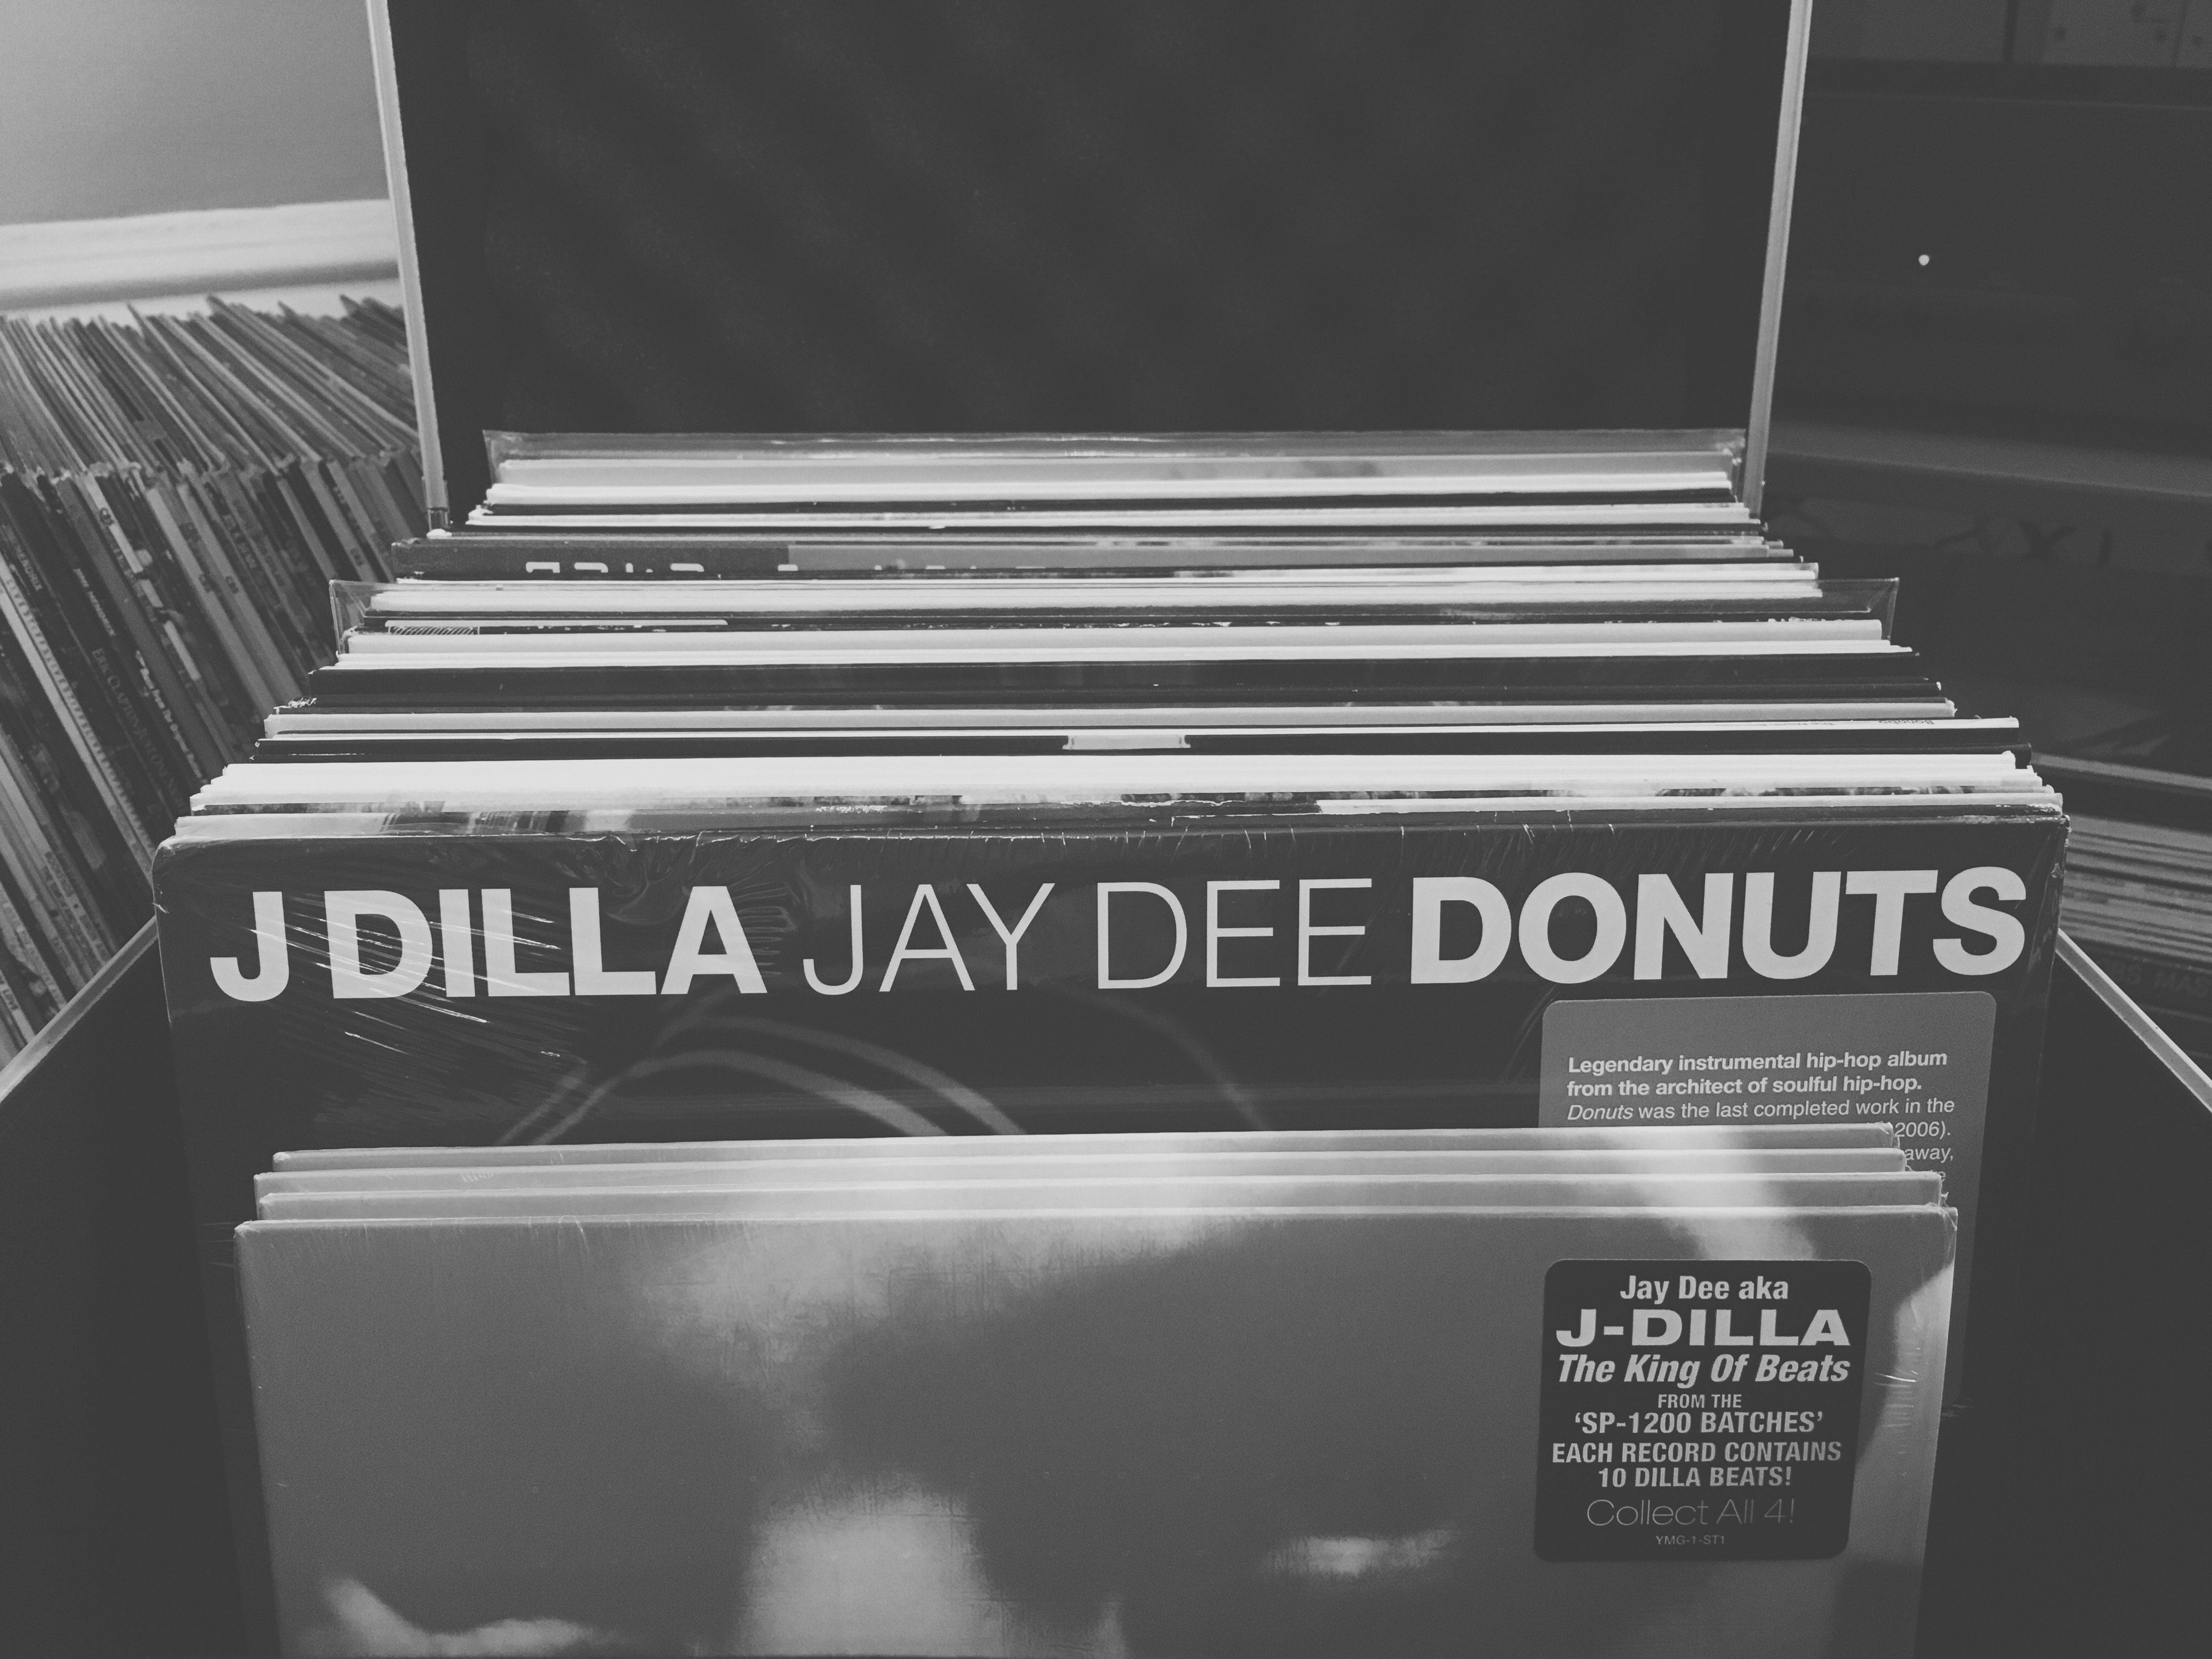
black and white, black, furniture, monochrome, product, design, monochrome photography